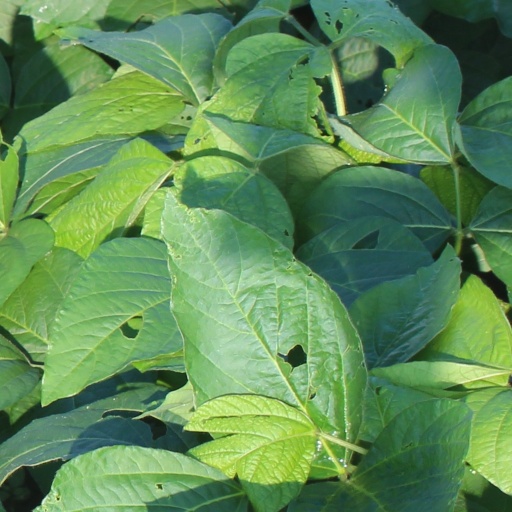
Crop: soybean